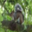
Label: squirrel